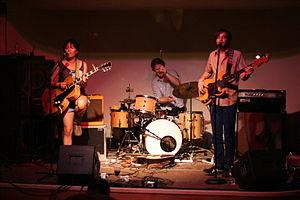
Thao and the Get Down Stay Down est un groupe de rock indépendant américain, originaire de Falls Church, en Virginie. Le groupe est désormais basé à San Francisco, en Californie, et à l'origine composé de Thao Nguyen au chant et à la guitare, Adam Thompson à la basse et Willis Thompson à la batterie.